A Mutiny in Time

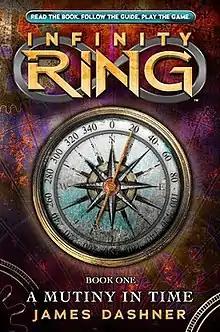
First edition (publ. Scholastic Inc)

A Mutiny in Time is the first book in the "Infinity Ring" series by James Dashner, published August 28, 2012. The series follows Riq, Dak, and Sera as they time-travel throughout history in order to fix history. The first book introduces the trio and follows them as they try to prevent a revolt by the Amancio brothers. The book is followed by "Divide and Conquer", in which the trio go to the year 885 in order to protect Paris from thousands of Viking warriors.